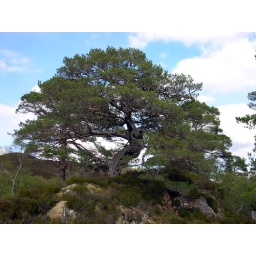
old pine tree in glen affric